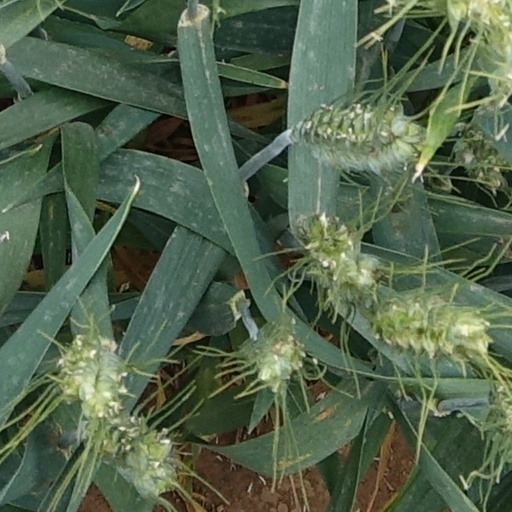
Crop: wheat